Denbigh

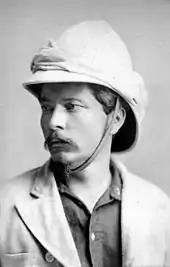
Henry Morton Stanley 1872

There are two tiers of local government covering Denbigh, at community (town) and county level: Denbigh Town Council and Denbighshire County Council. The town council is based at Denbigh Town Hall on Crown Square.